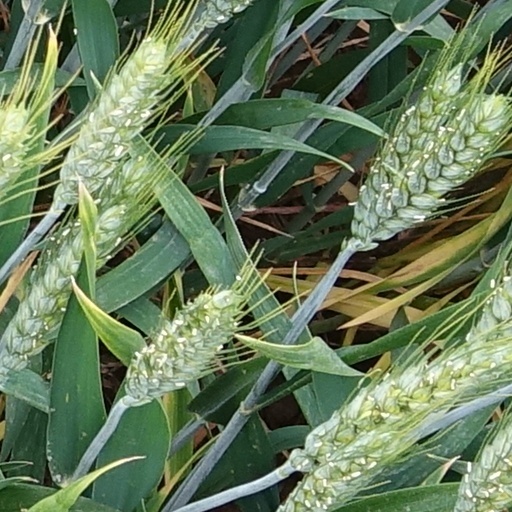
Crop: wheat